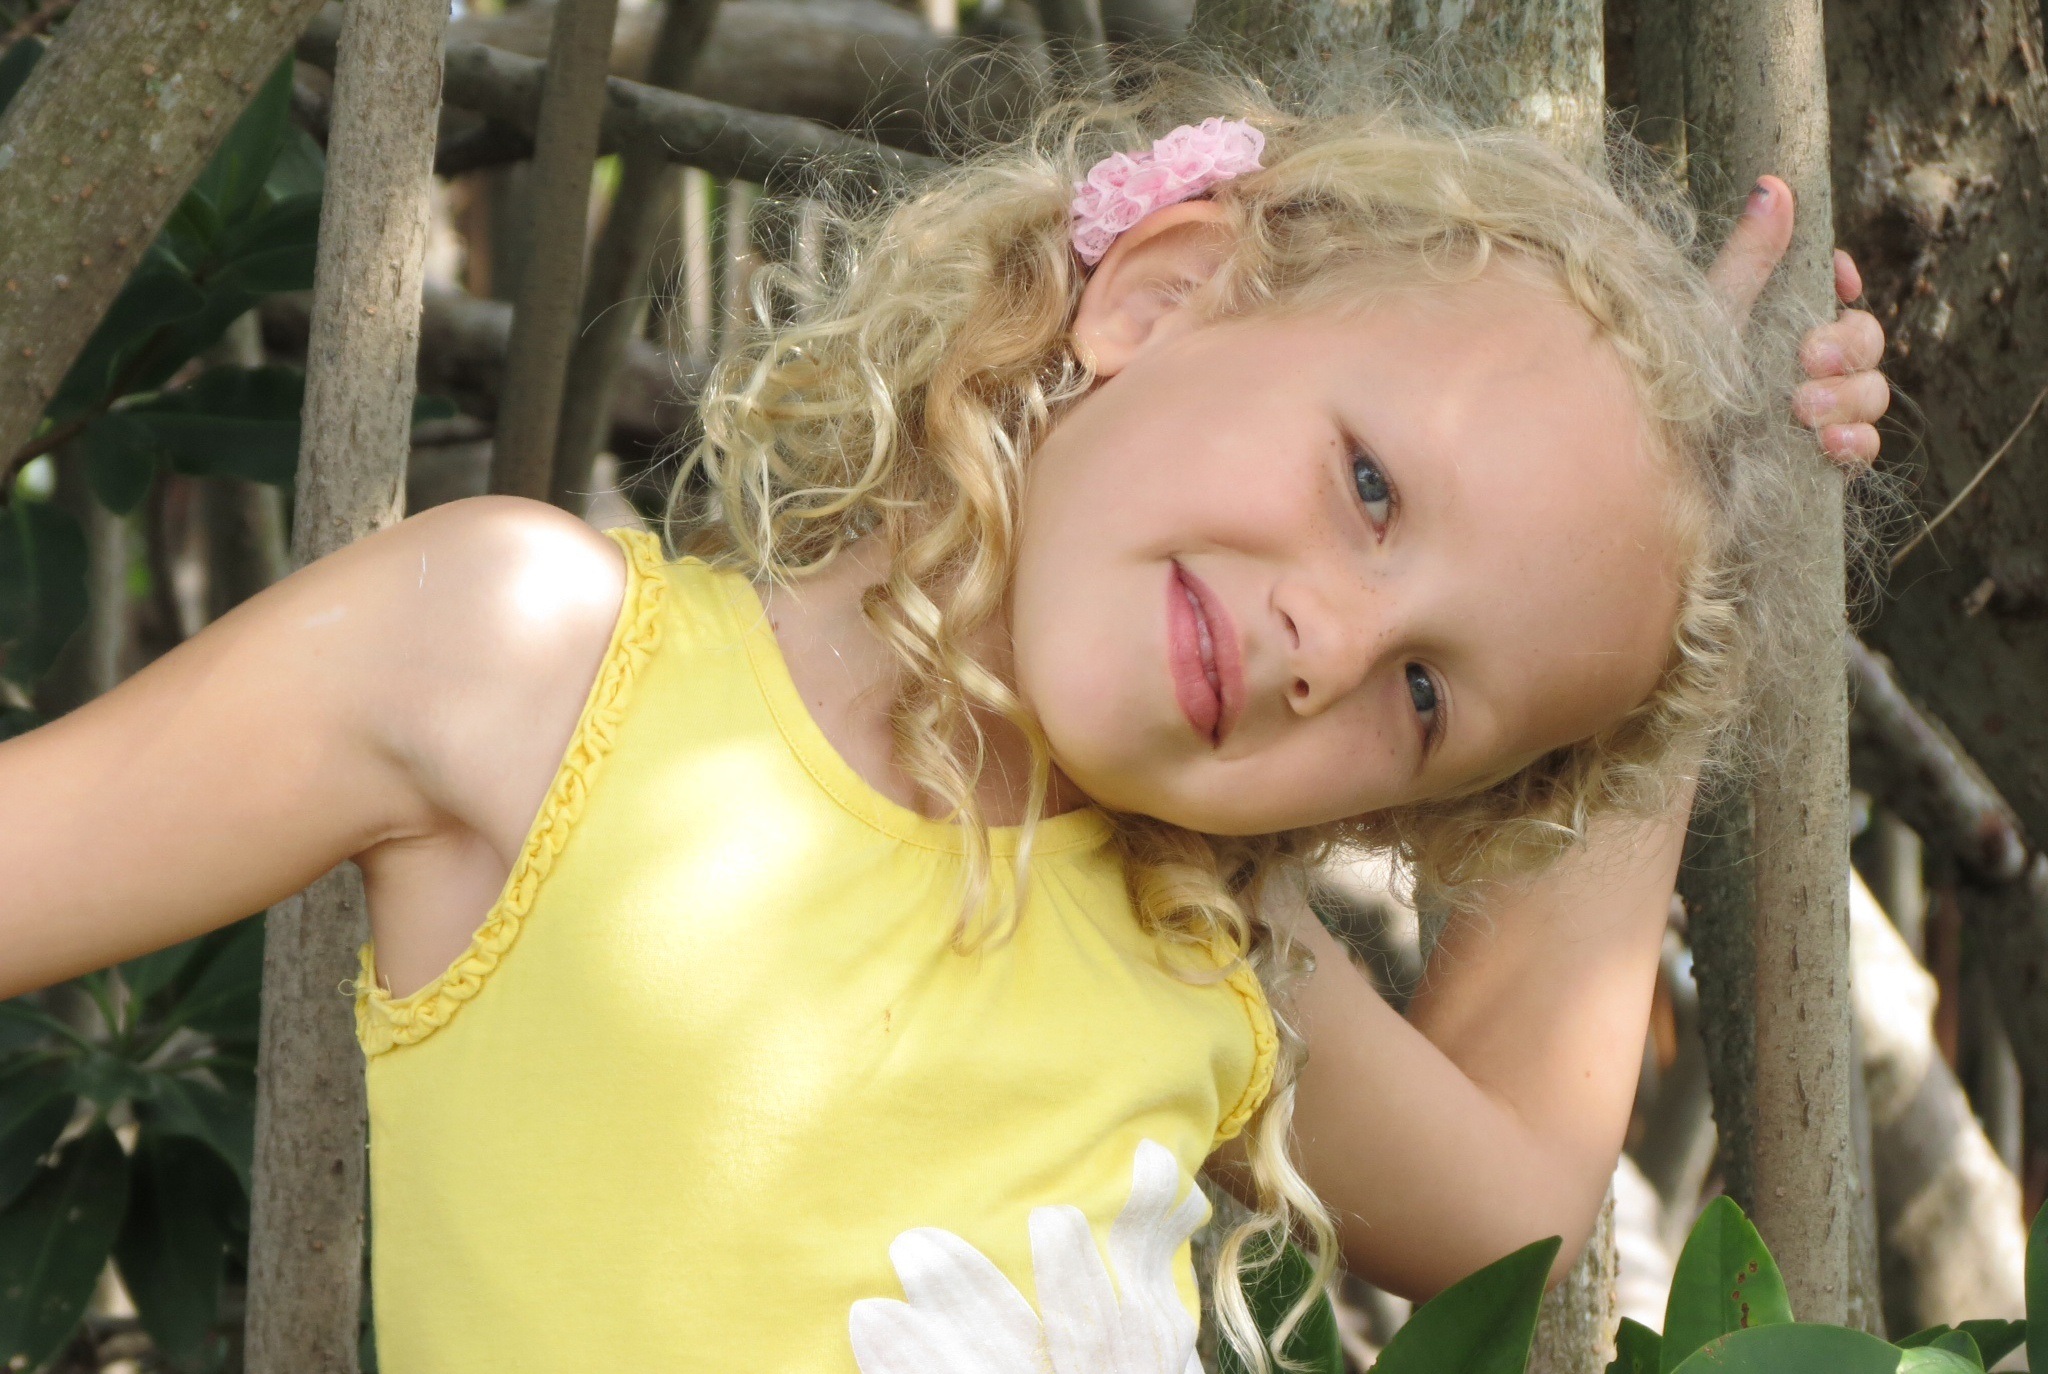
person, people, girl, portrait, model, spring, child, lady, facial expression, smile, infant, toddler, eye, skin, beauty, blond, photo shoot, the little girl, a smile, portrait photography, yellow blouse